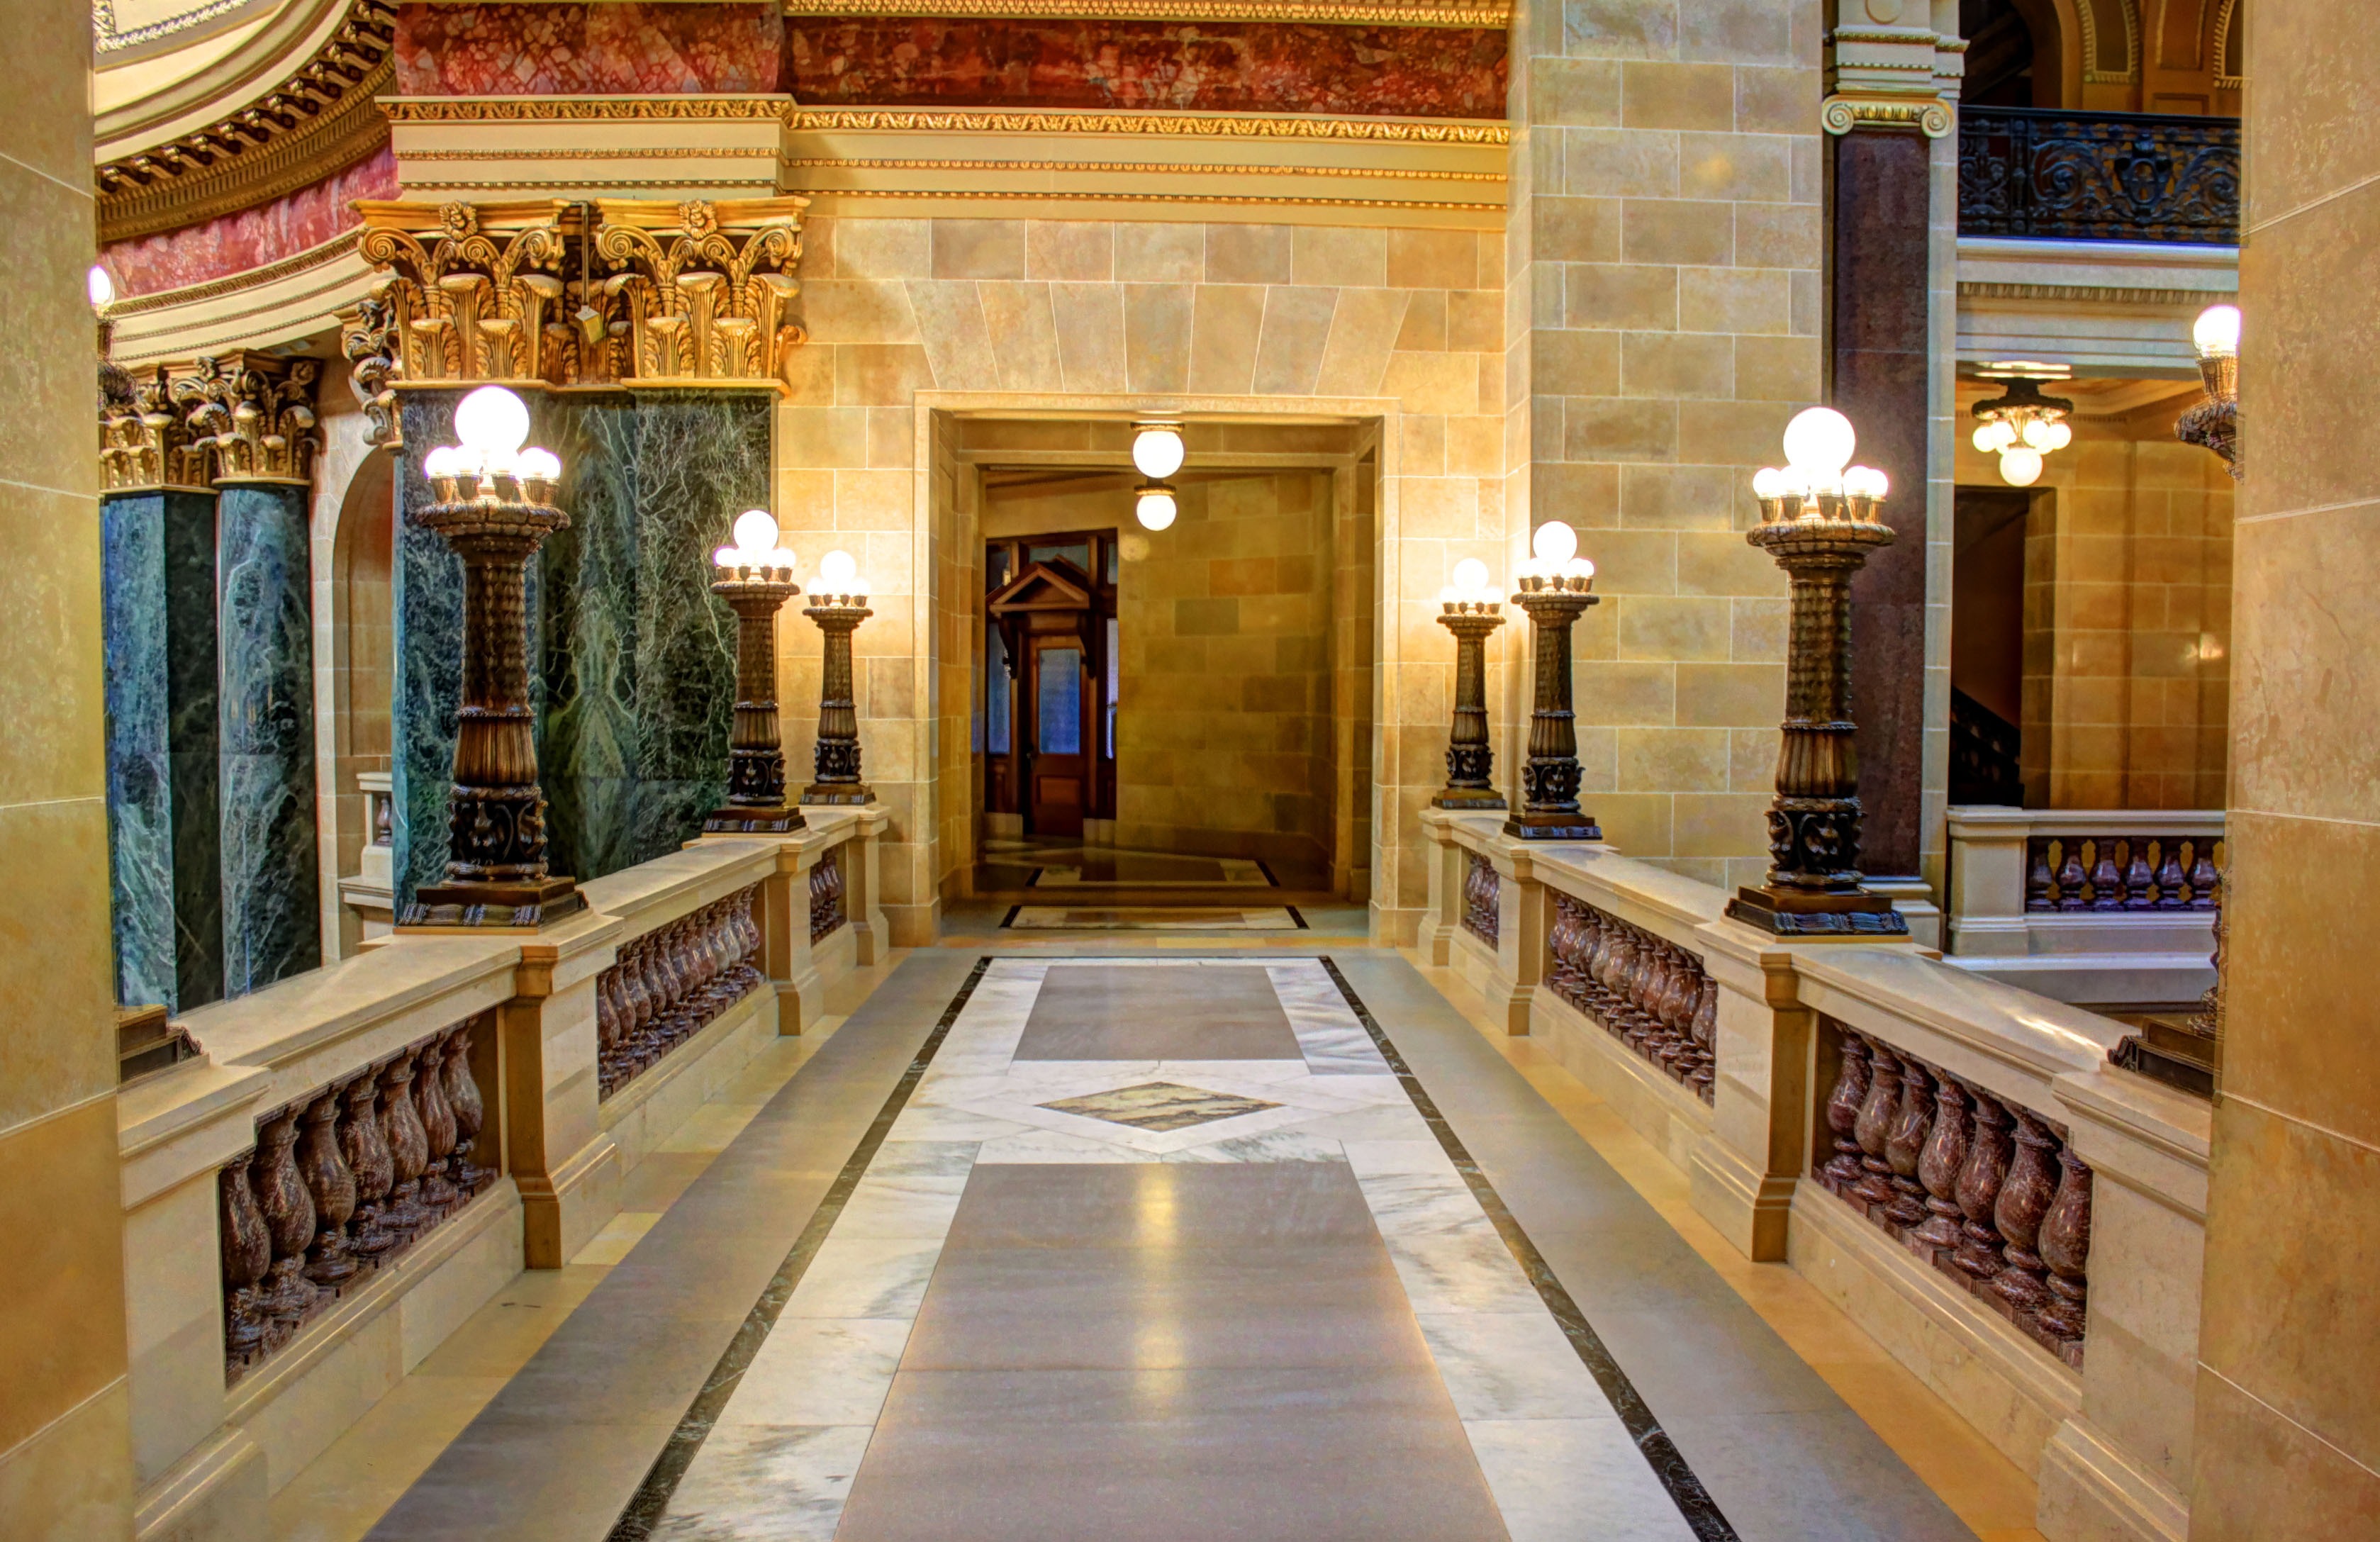
architecture, mansion, building, palace, wall, stone, walkway, room, interior design, luxury, hotel, marble, tourist attraction, estate, lobby